Dave McNally

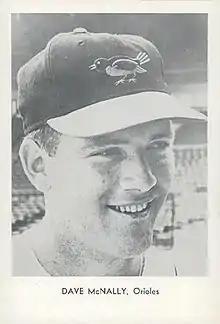
McNally in 1966.

Following his season with Elmira, McNally was a September callup by the Orioles in 1962; he got one start with the team. On September 26, he pitched the first game of a doubleheader against the Kansas City Athletics. "I was scared to death," McNally later recalled, but he threw a shutout, limiting the Athletics to two hits in nine innings.